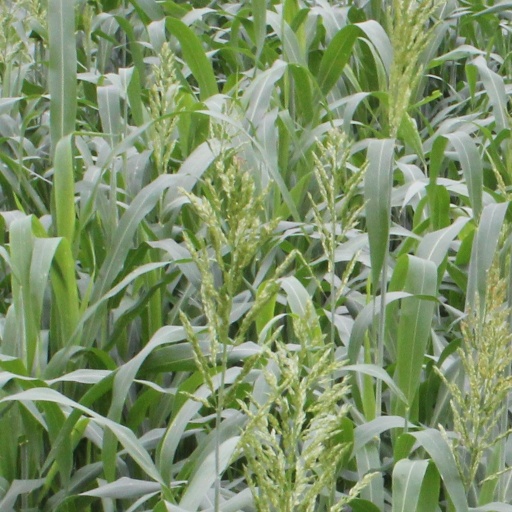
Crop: sorghum